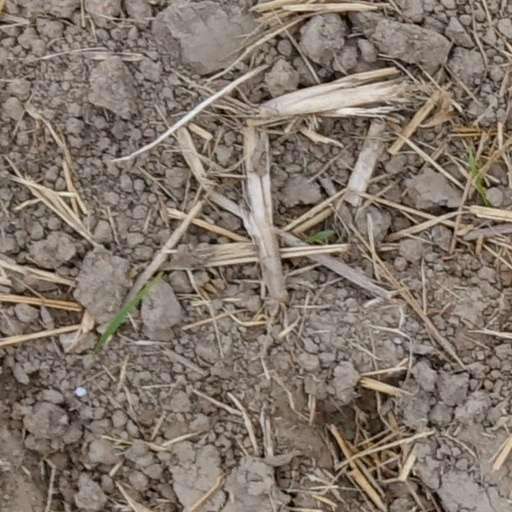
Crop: wheat